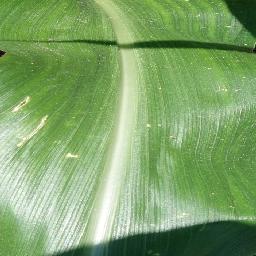
Label: Corn___healthy